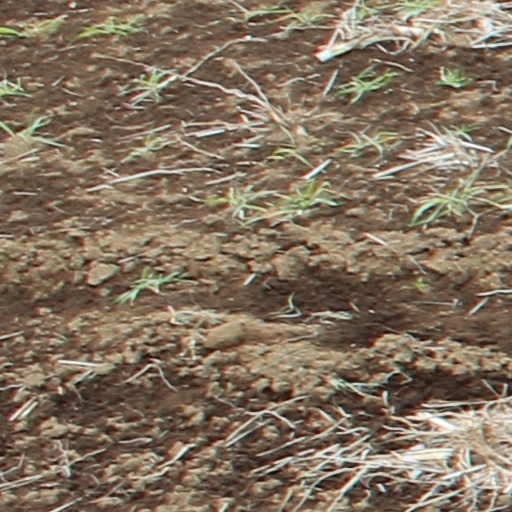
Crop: wheat